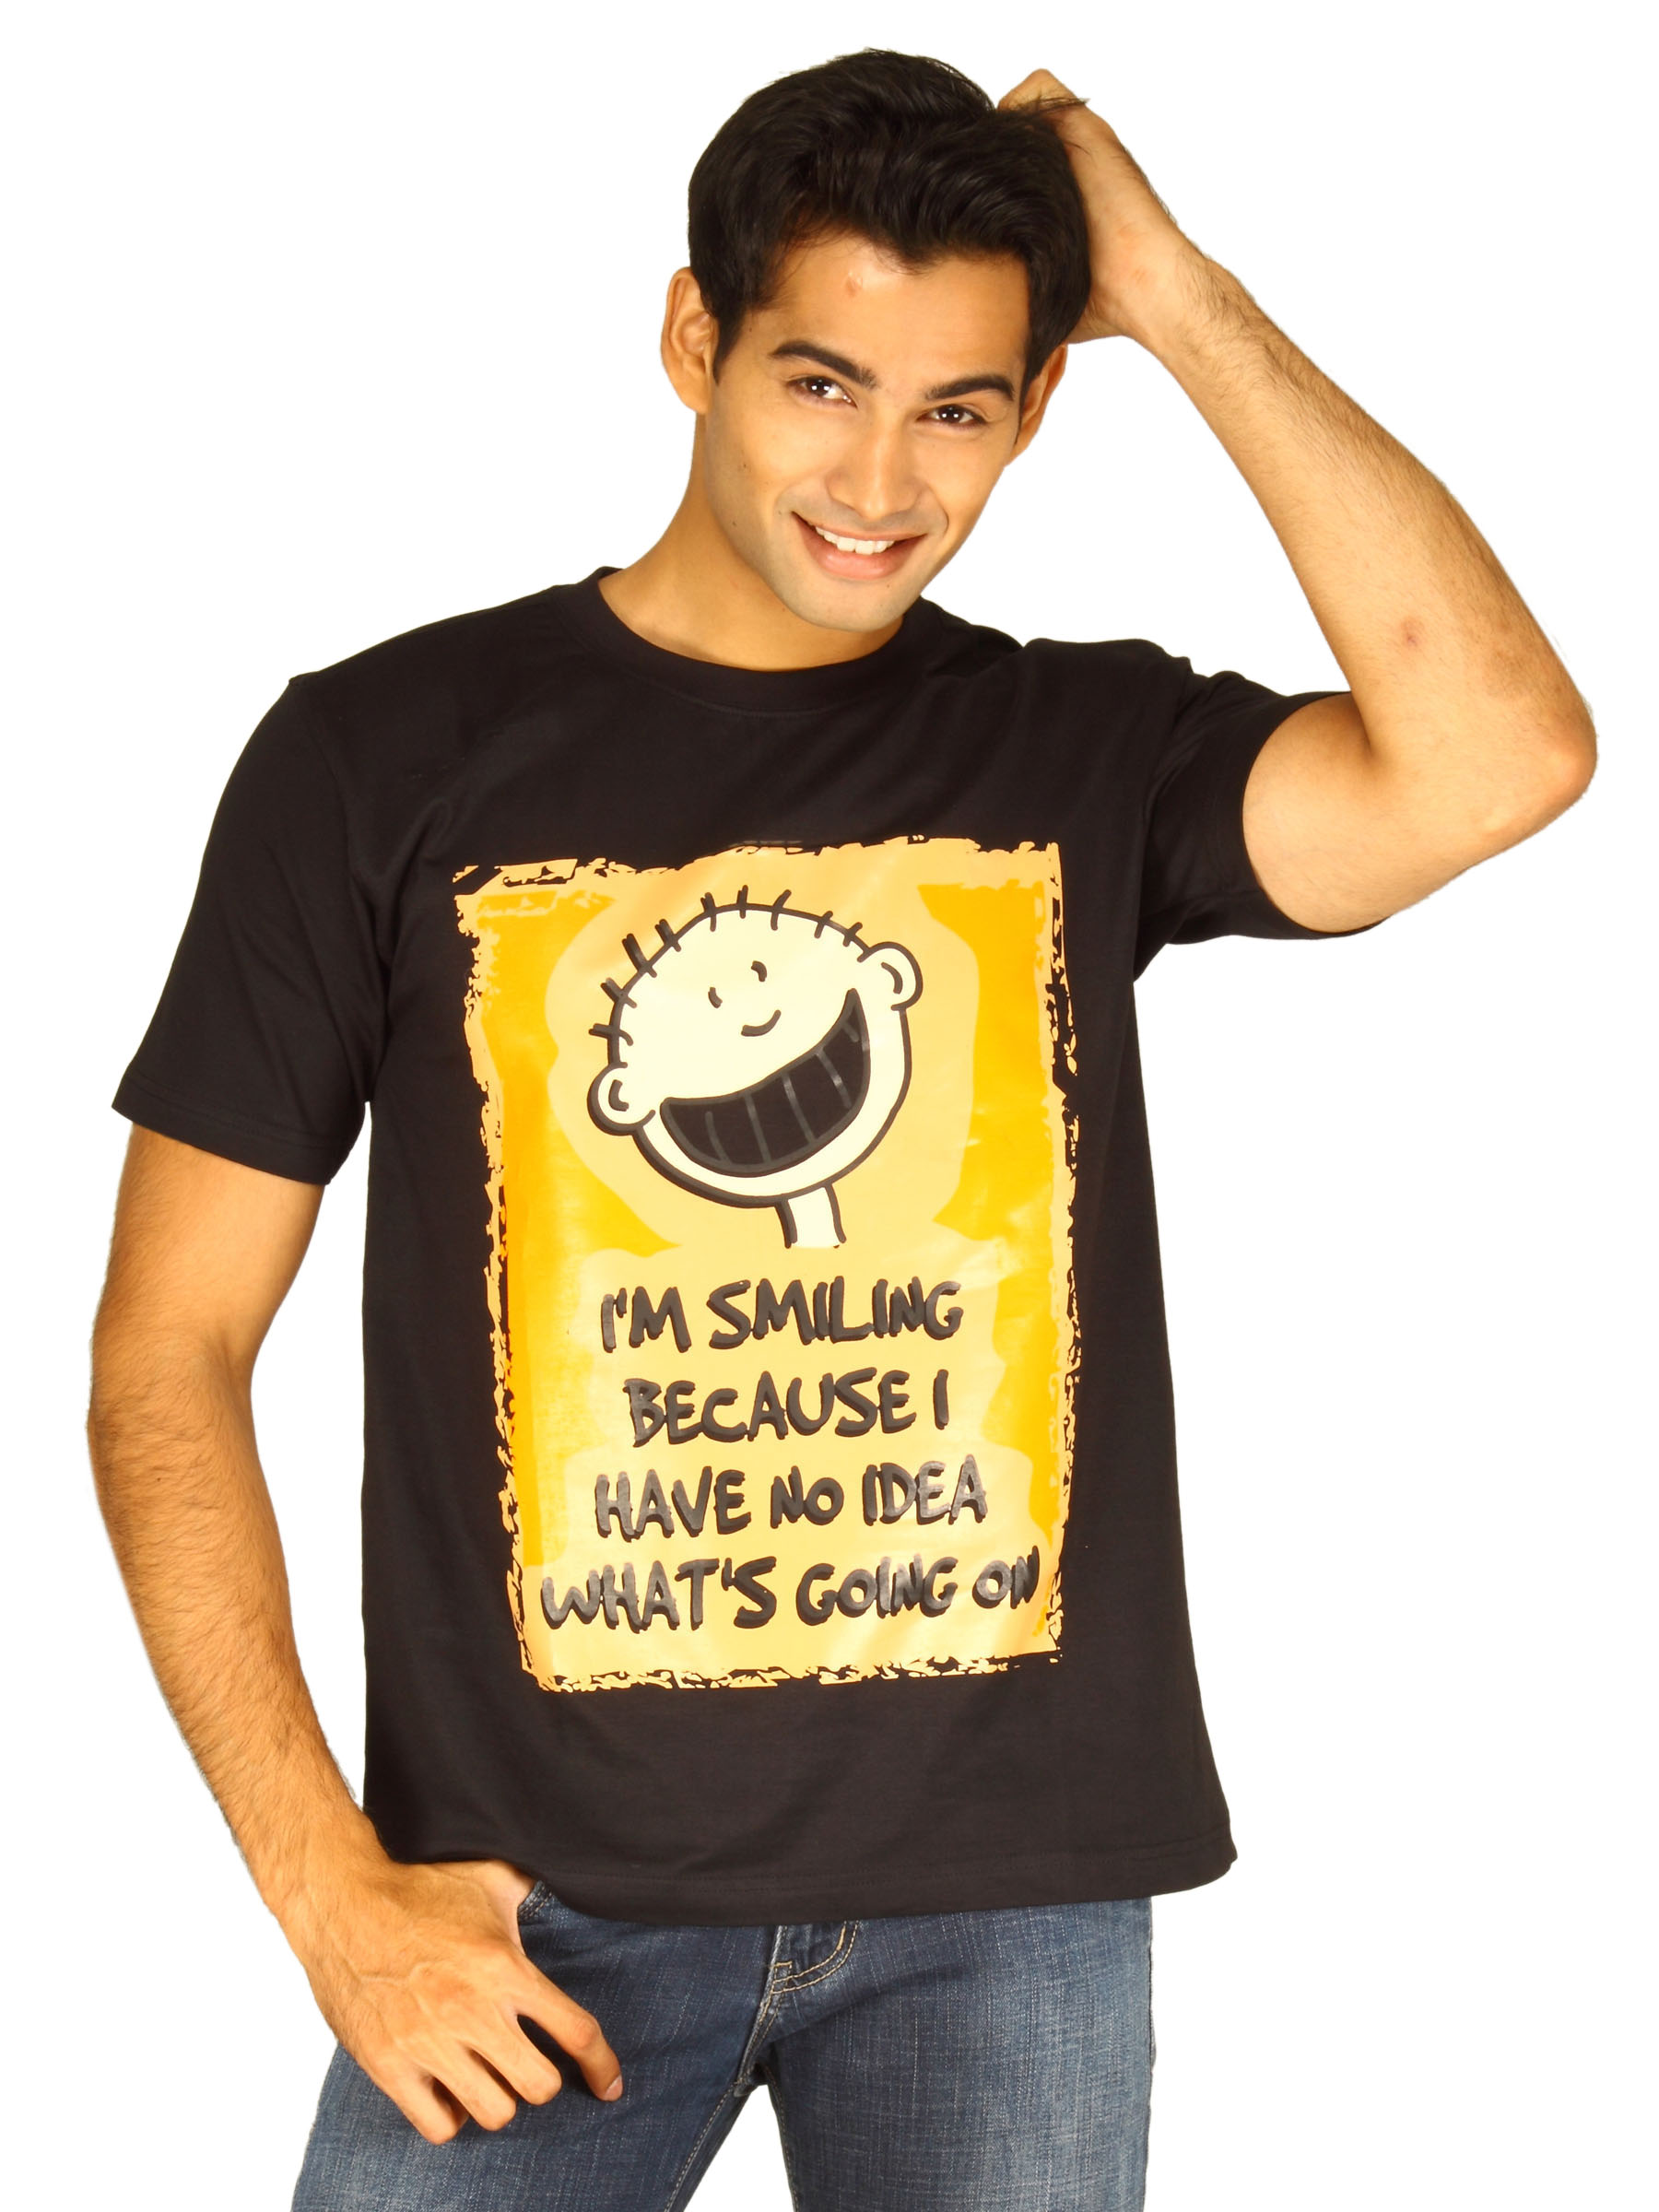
Myntra Men's I'm Smiling Because Black T-shirt
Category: Apparel / Topwear / Tshirts
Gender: Men
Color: Black
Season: Summer 2011
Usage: Casual